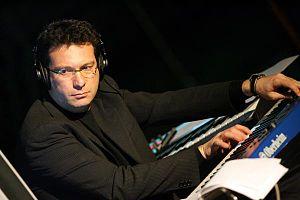
Paolo Buonvino, né en 1968 à Scordia, est un compositeur et chef d'orchestre italien.